Ingleby Arncliffe

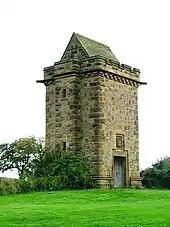
The water tower

According to "A Dictionary of British Place Names", Ingleby is derived from the Old Scandinavian "Englar + by", meaning "farmstead or village of the Englishmen", and Arncliffe, Old English "earn + cliff", meaning "eagles' cliff".